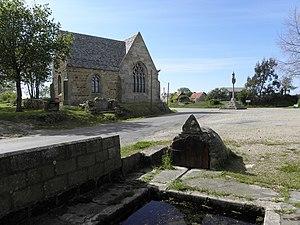
Fontaine, calvaire et chapelle de Christ en Guimaëc (29). Brezhoneg: Feunteun, kalvar ha chapel Krist e Gwimaeg, Penn-ar-Bed, Breizh.
Cet article recense une partie des monuments historiques du Finistère, en France.
Guimaëc [gimɛk] est une commune du département du Finistère, dans la région Bretagne, en France. Elle se situe en pays trégorrois.